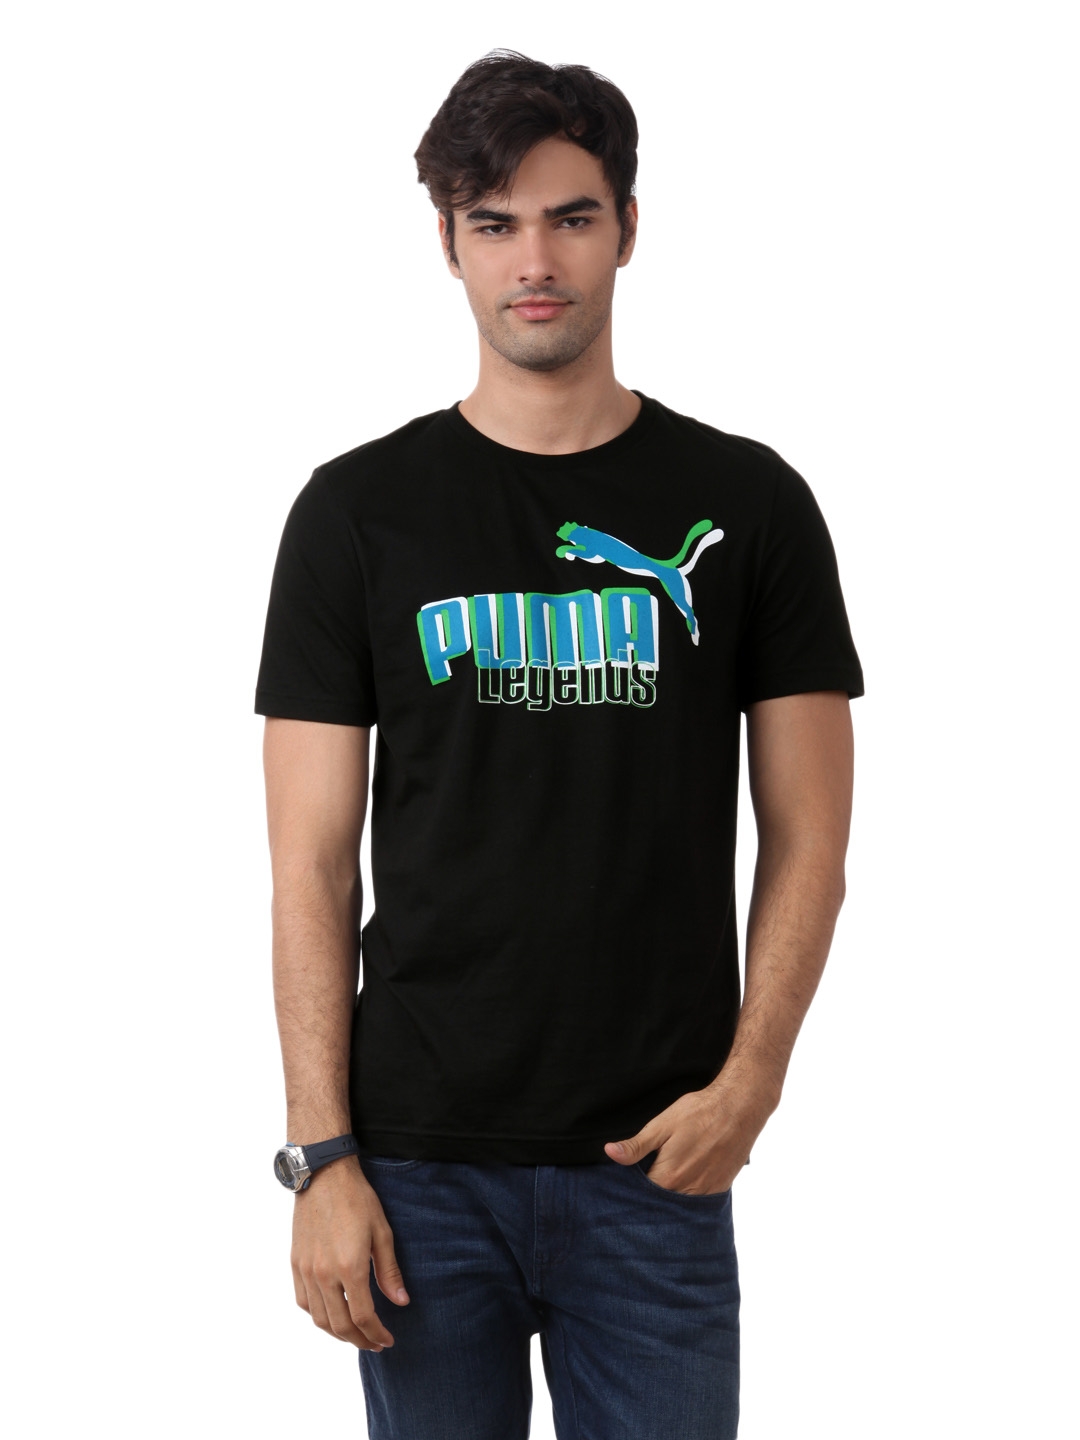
Puma Men Black T-shirt
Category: Apparel / Topwear / Tshirts
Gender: Men
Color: Black
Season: Summer 2012
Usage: Casual